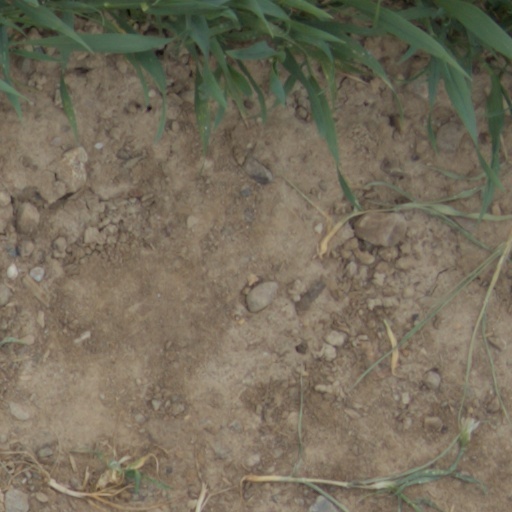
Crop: wheat